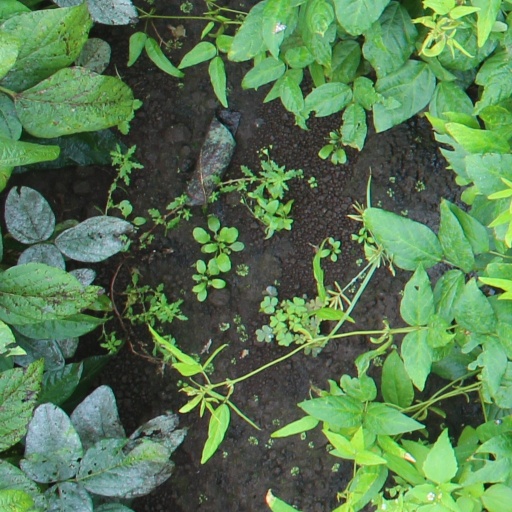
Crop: soybean